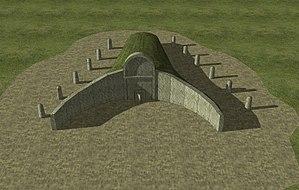
Les tombes des géants sont des monuments funèbres constitués de sépultures collectives appartenant à la culture nuragique présentes en Sardaigne.